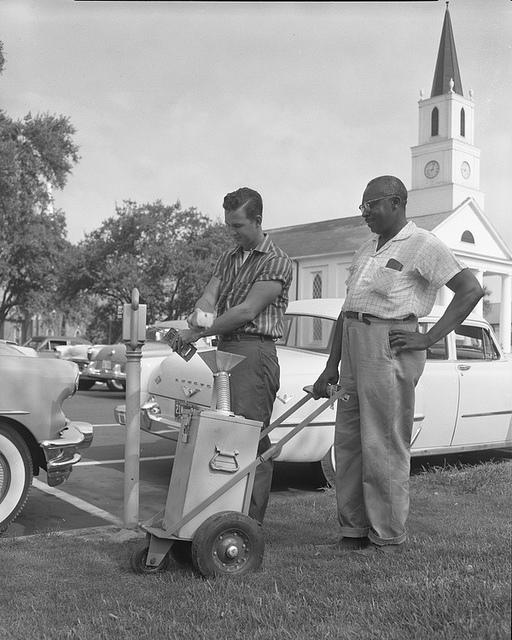
A black and white photograph of two men on side of the road.